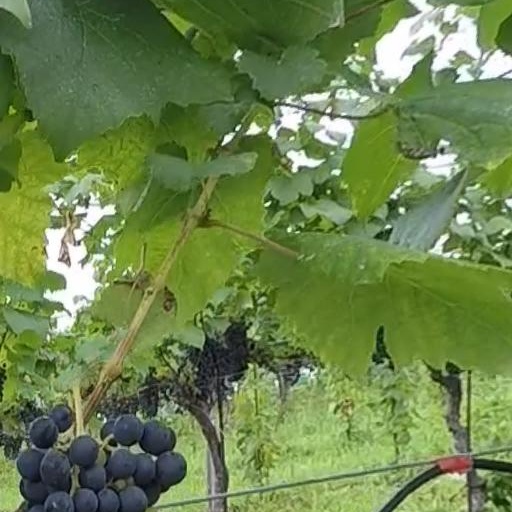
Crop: grape